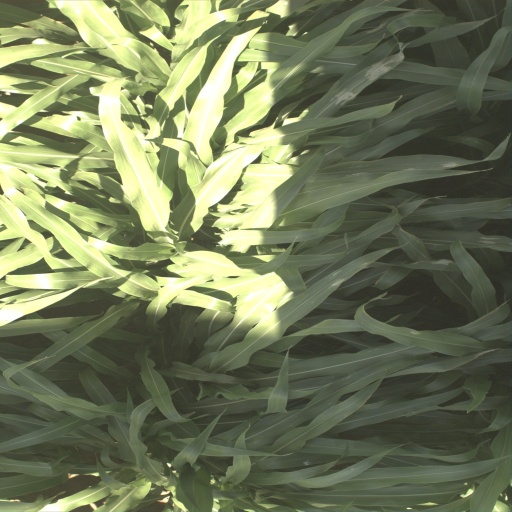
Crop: sorghum